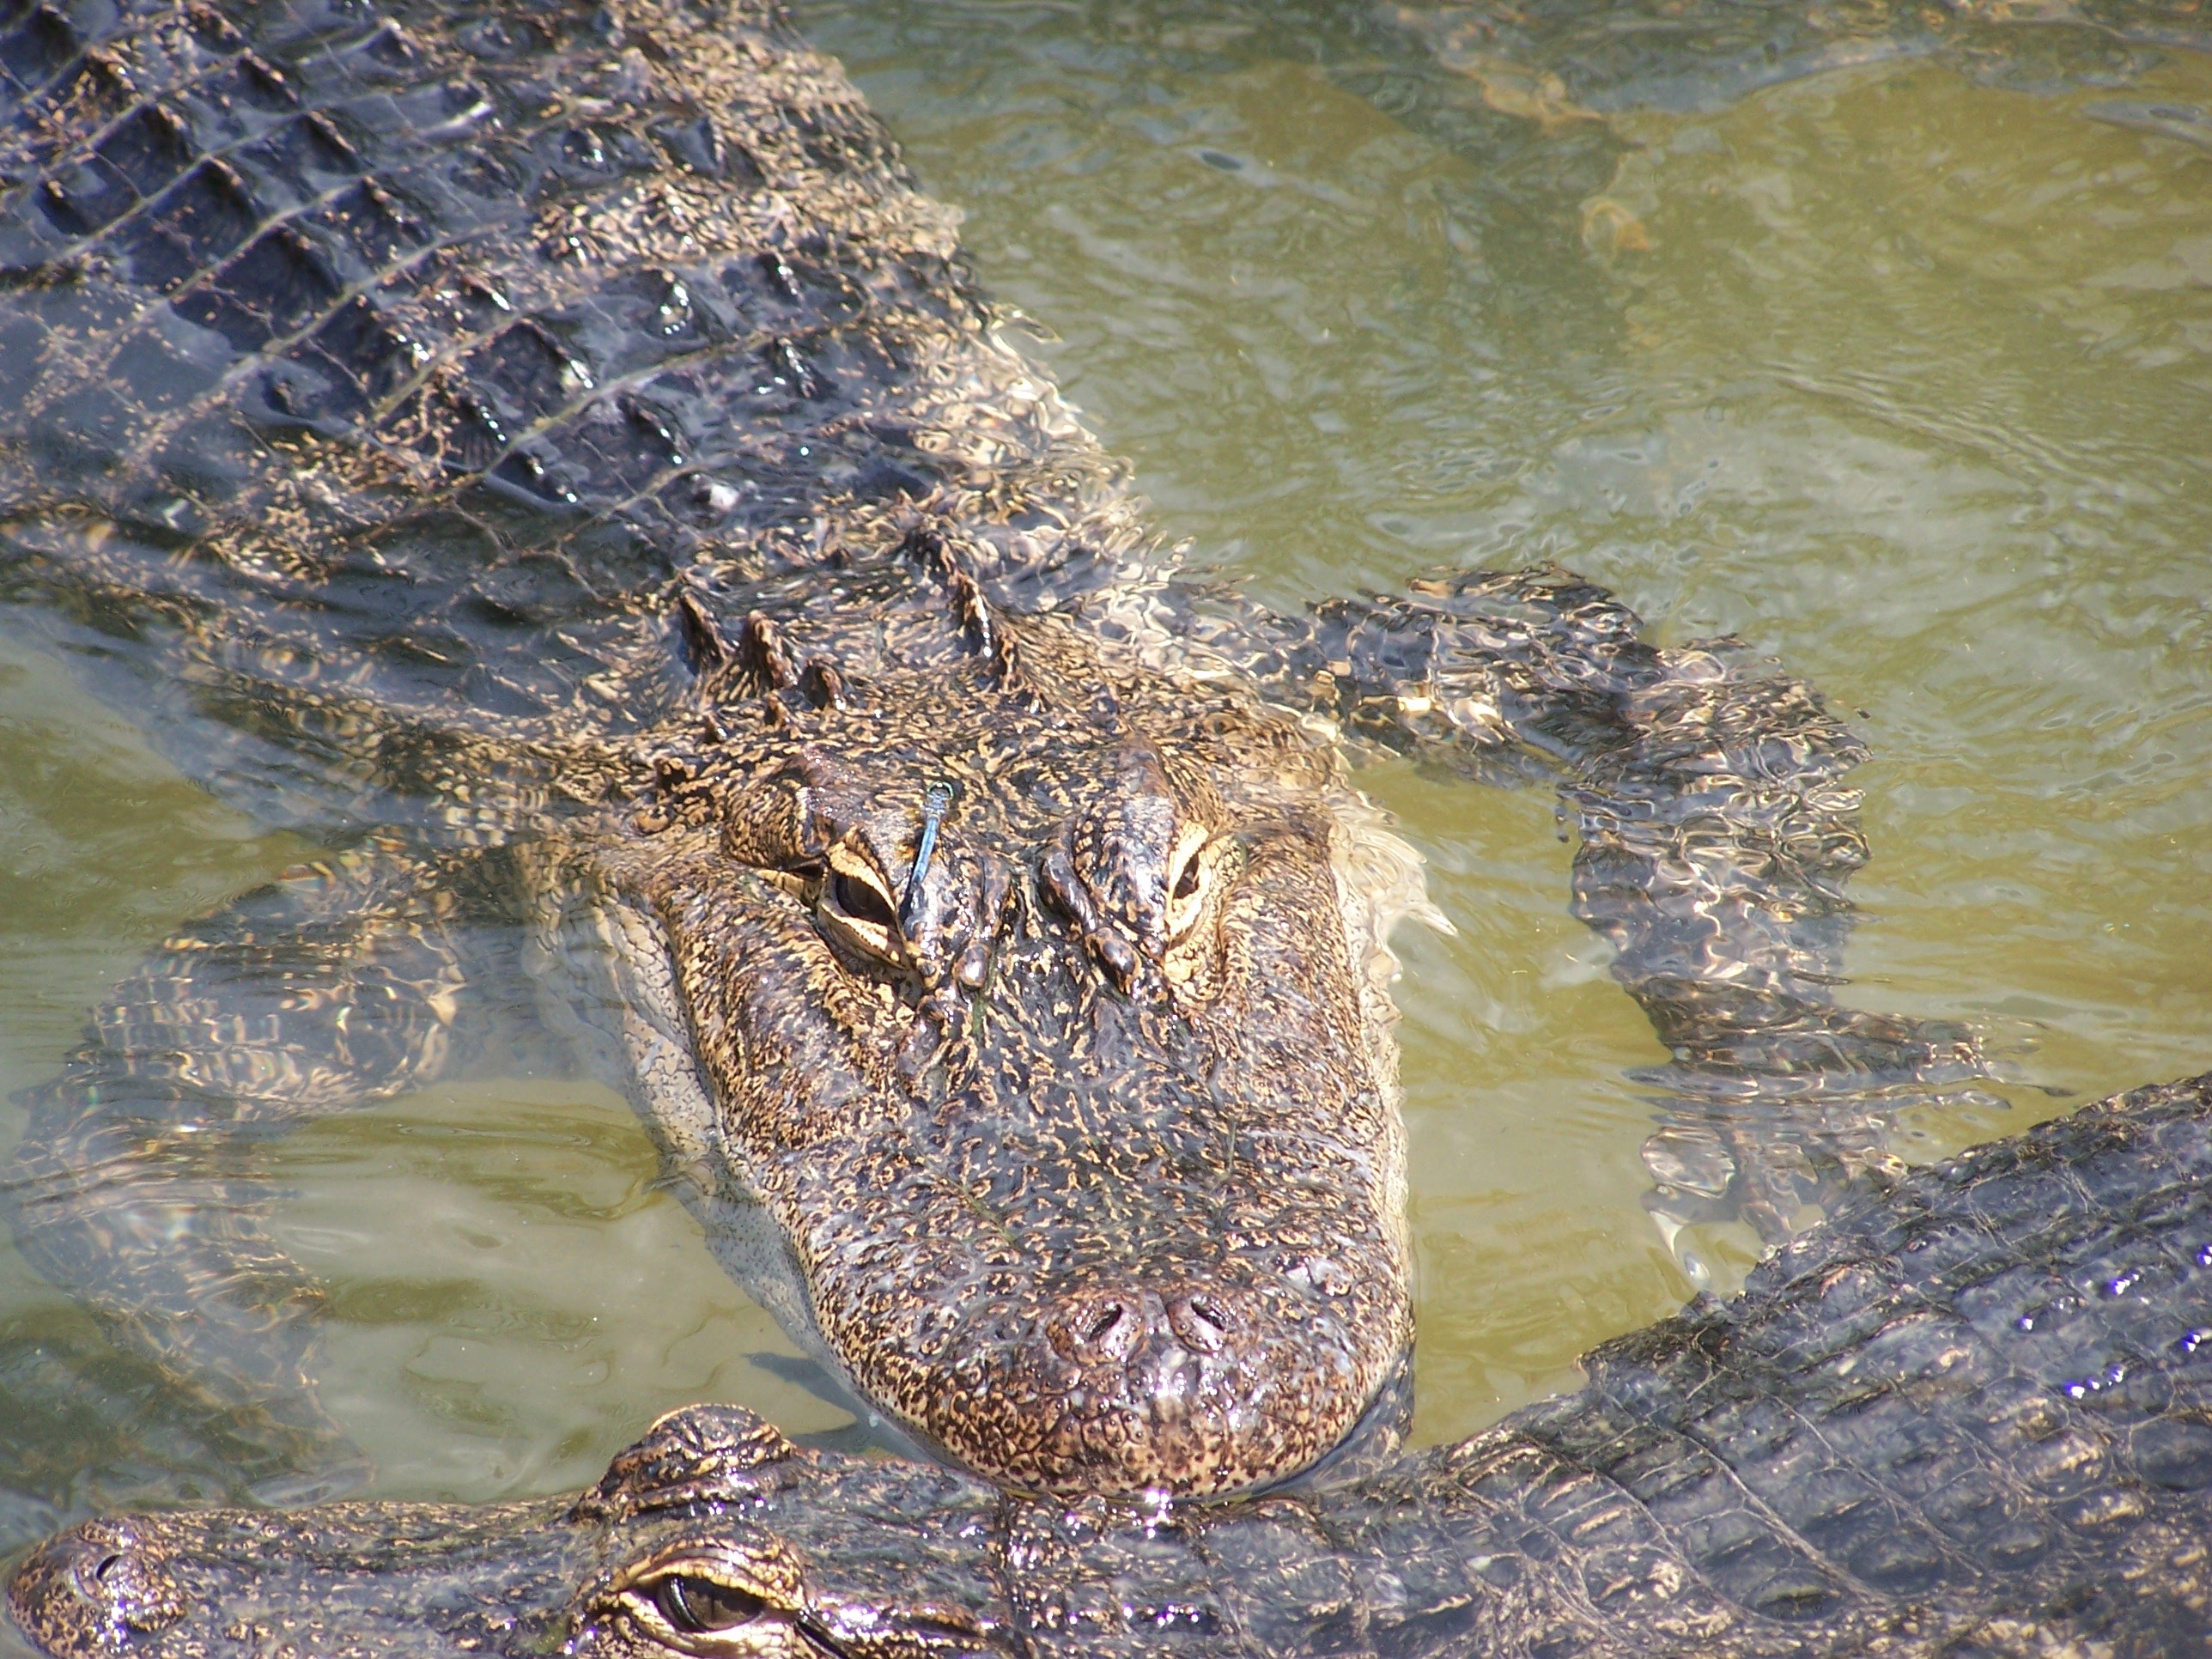
water, nature, animal, wildlife, zoo, reptile, fauna, mouth, crocodile, alligator, danger, vertebrate, teeth, crocodilia, american alligator, marine biology, nile crocodile